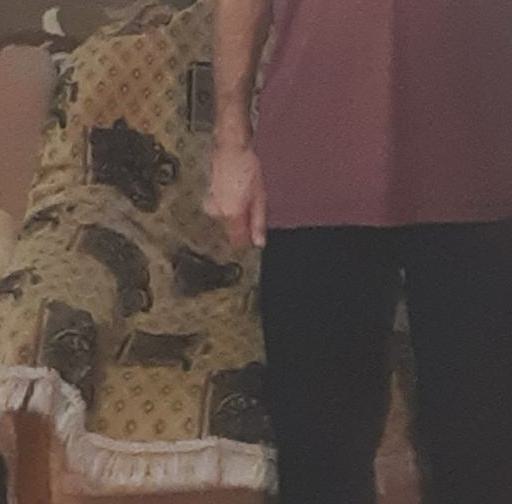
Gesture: no_gesture